Gibraltar Islands

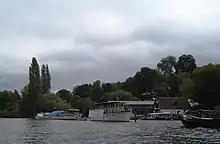
Gibraltar Islands from upstream - boats across the channel

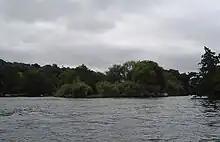
Gibraltar Islands from downstream

Gibraltar Islands are a pair of islands in the River Thames in England above Bourne End Railway Bridge on the reach above Cookham Lock, near Cookham Dean, Berkshire.